Josephine Burnand

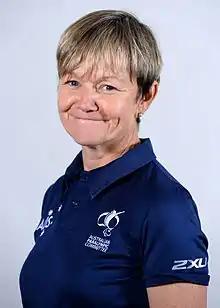
2016 Australian Paralympic team portrait

Josephine "Jo" Burnand (born 4 April 1962) is an Australian rowing coxswain. She represented Australia at the 2016 Rio Paralympics.